Describe the emotion expressed in this image:  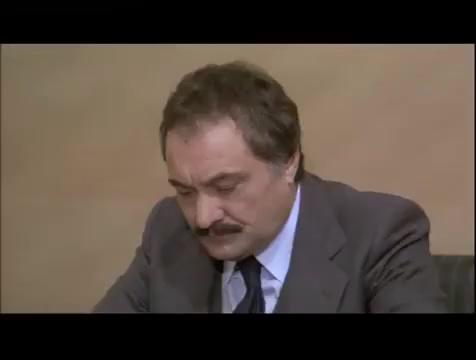
This person displays Suffering, valence and arousal with low intensity.